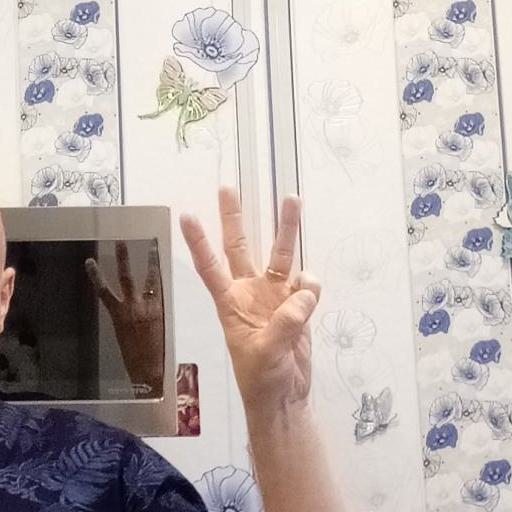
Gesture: three